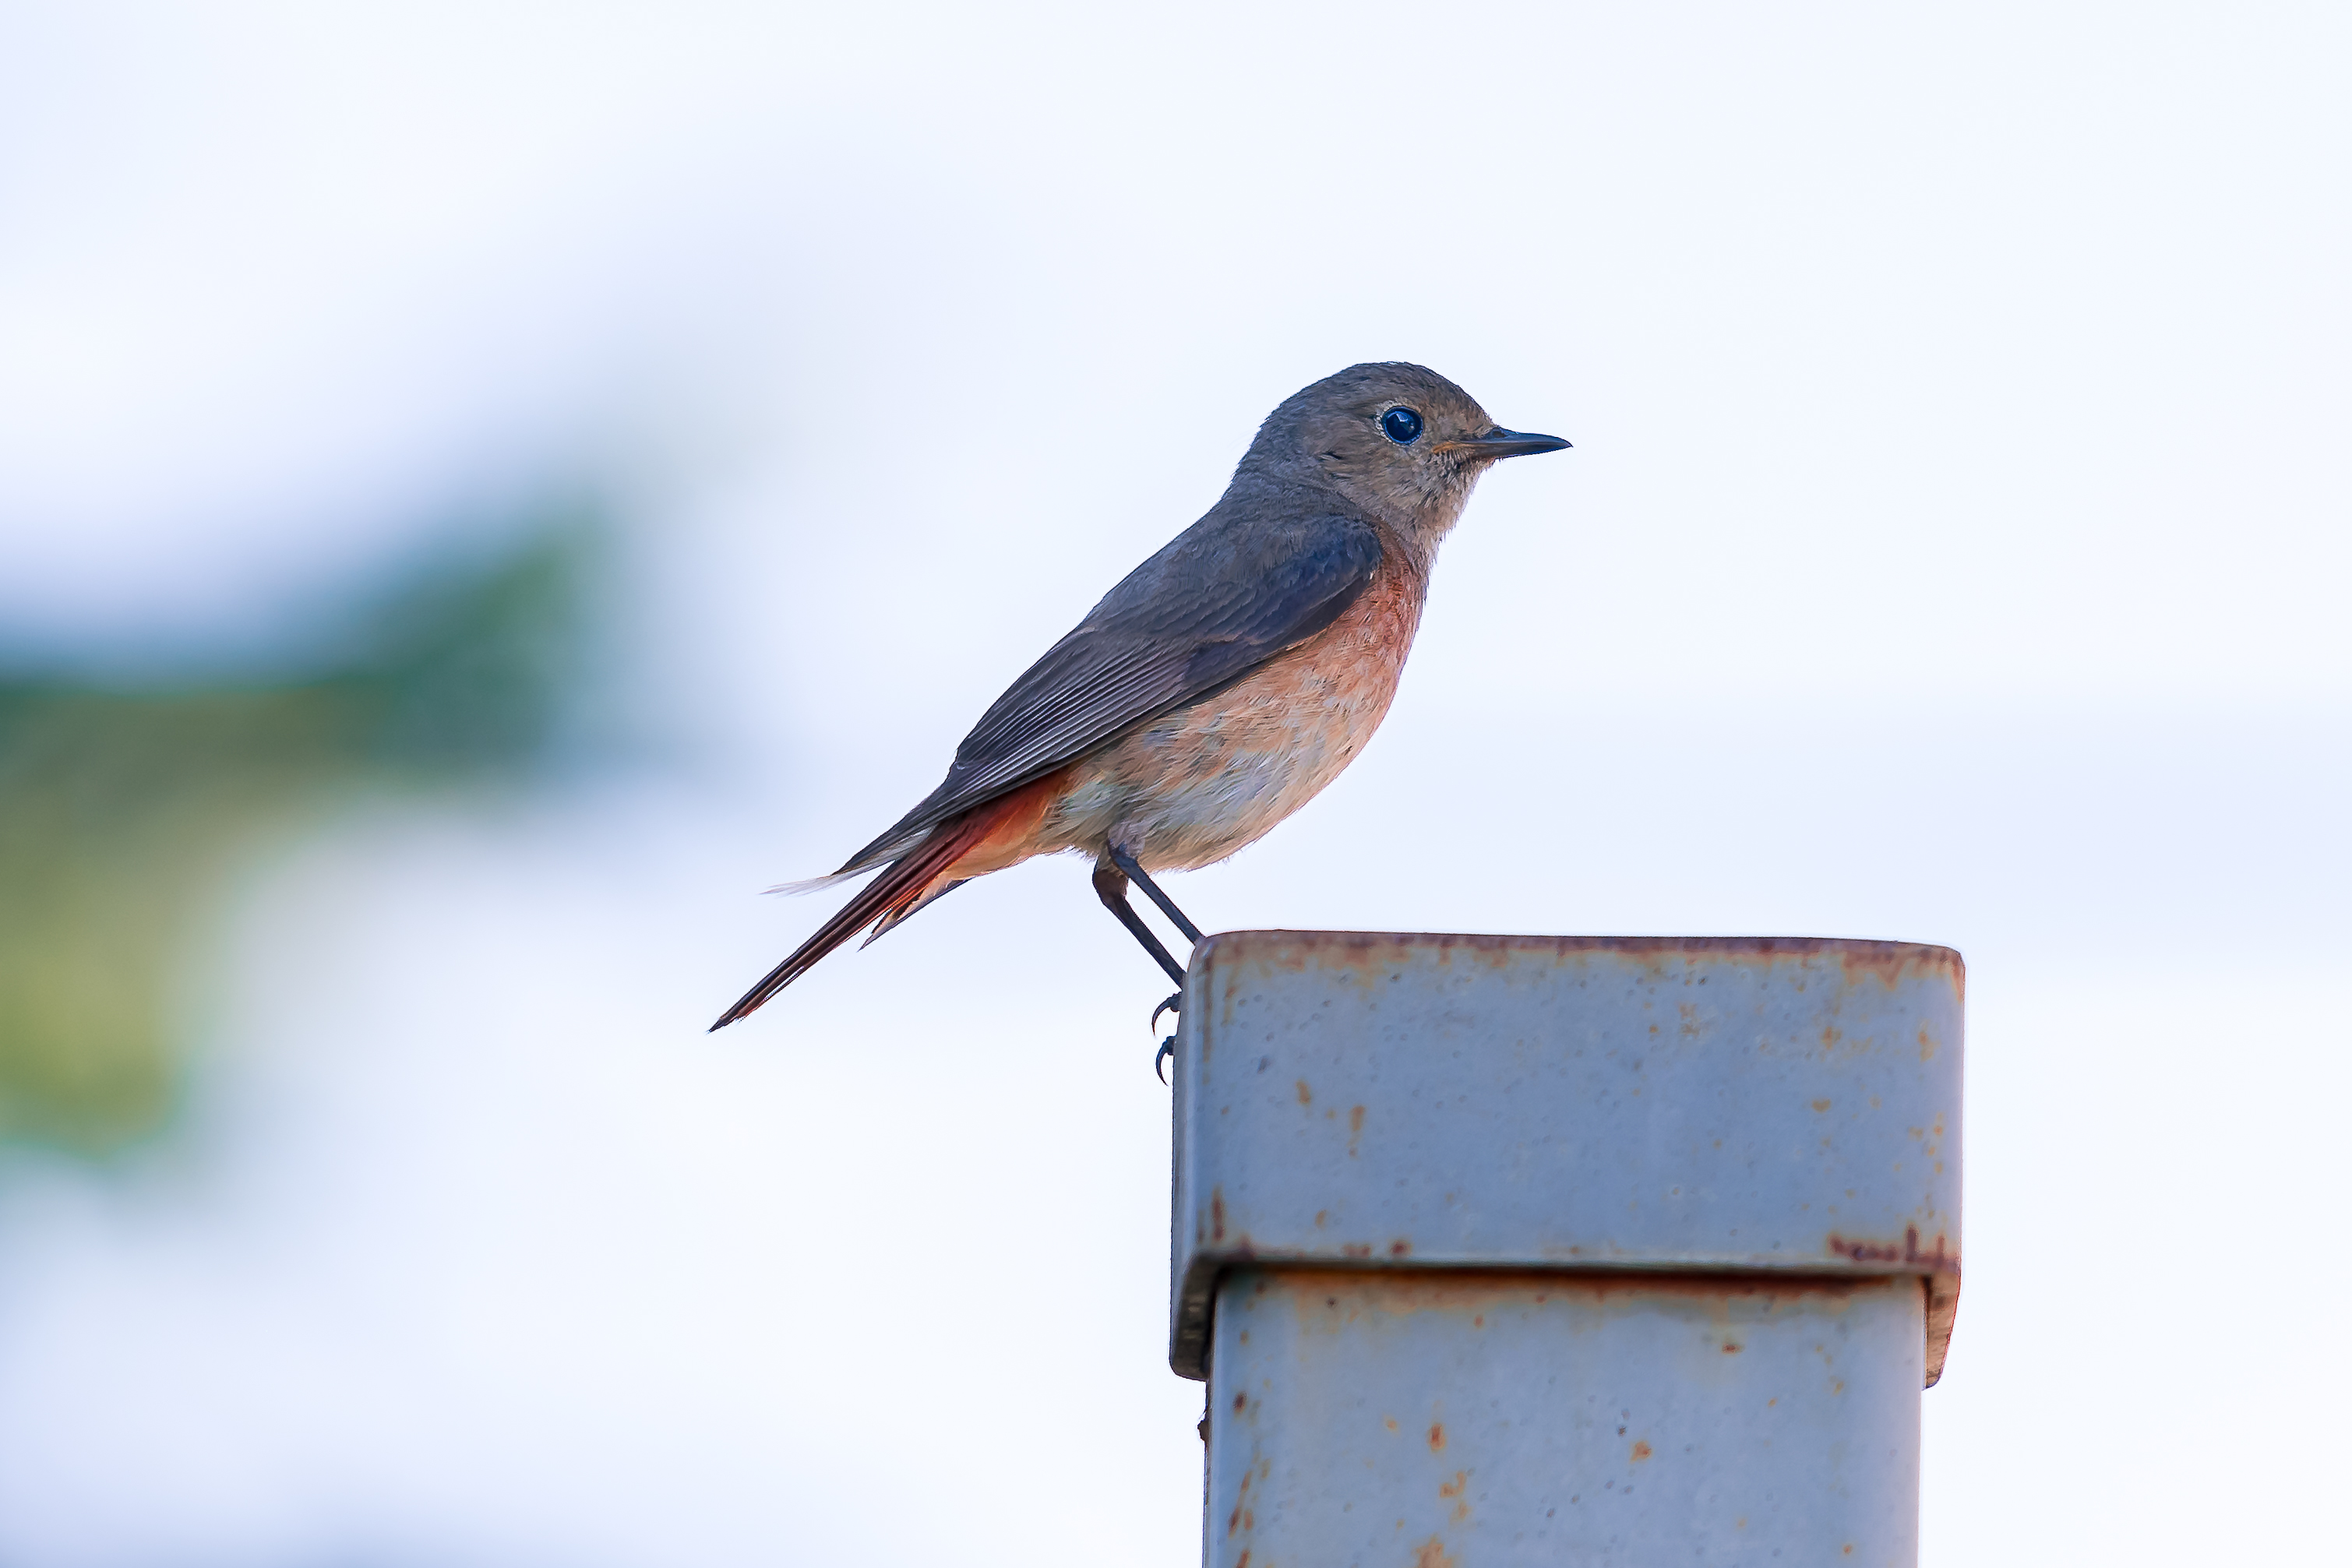
bird, animals, birds, nature, feather, plumage, eyes, wings, wing, flying, beautiful, summer, green, eastern bluebird, beak, bluebird, robin, mountain bluebird, old world flycatcher, perching bird, songbird, european robin, wildlife, thrush